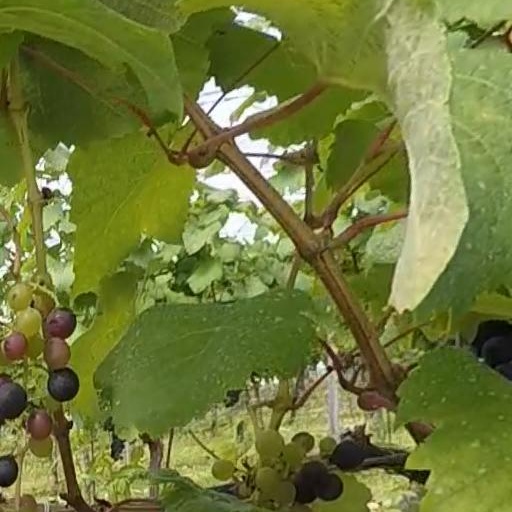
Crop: grape